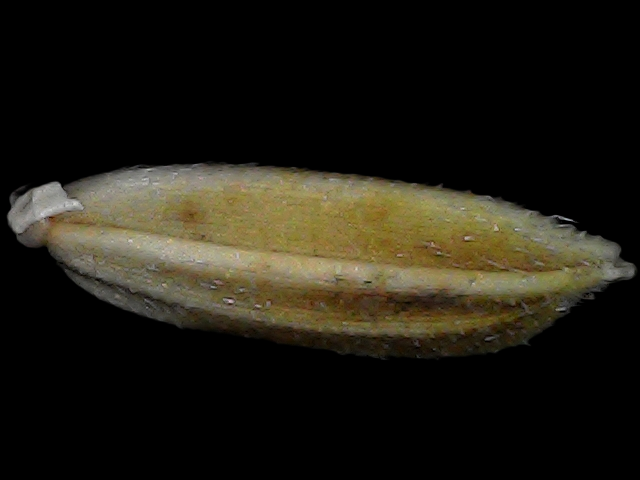
Rice variety: Bd91